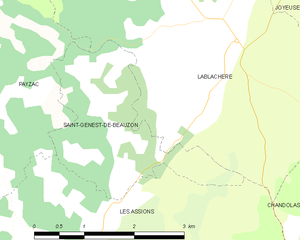
Carte des communes françaises: Saint-Genest-de-Beauzon